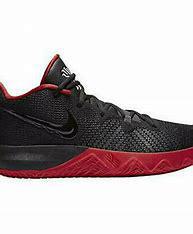
Brand: Nike
Model: Kyrie Flytrap 5